Lüliangshan Tunnel

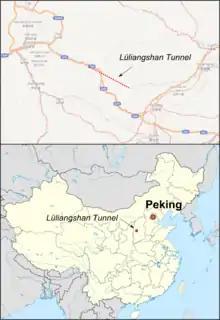
Location of the Lüliangshan Tunnel

Lüliangshan Tunnel is built to allow the Taiyuan–Zhongwei–Yinchuan railway to cross the Lüliang Mountains.